Michael Griffin (escape artist)

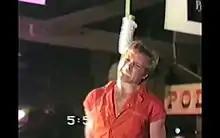
Griffin during the hanging escape

In January 1984, Griffin recreated a stunt he had originally performed in Houston, Texas on September 29, 1983. A regulation 13-knot noose was used and applied by Johnny Darr, Sheriff of Sedgwick County, Kansas. Griffin's hands were tied behind his back, and he was pulled from the back of a horse. He made his escape in 37 seconds. According to Griffin "The pain was unbearable, I thought I was dying".